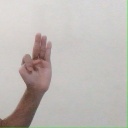
अक्षर: भ